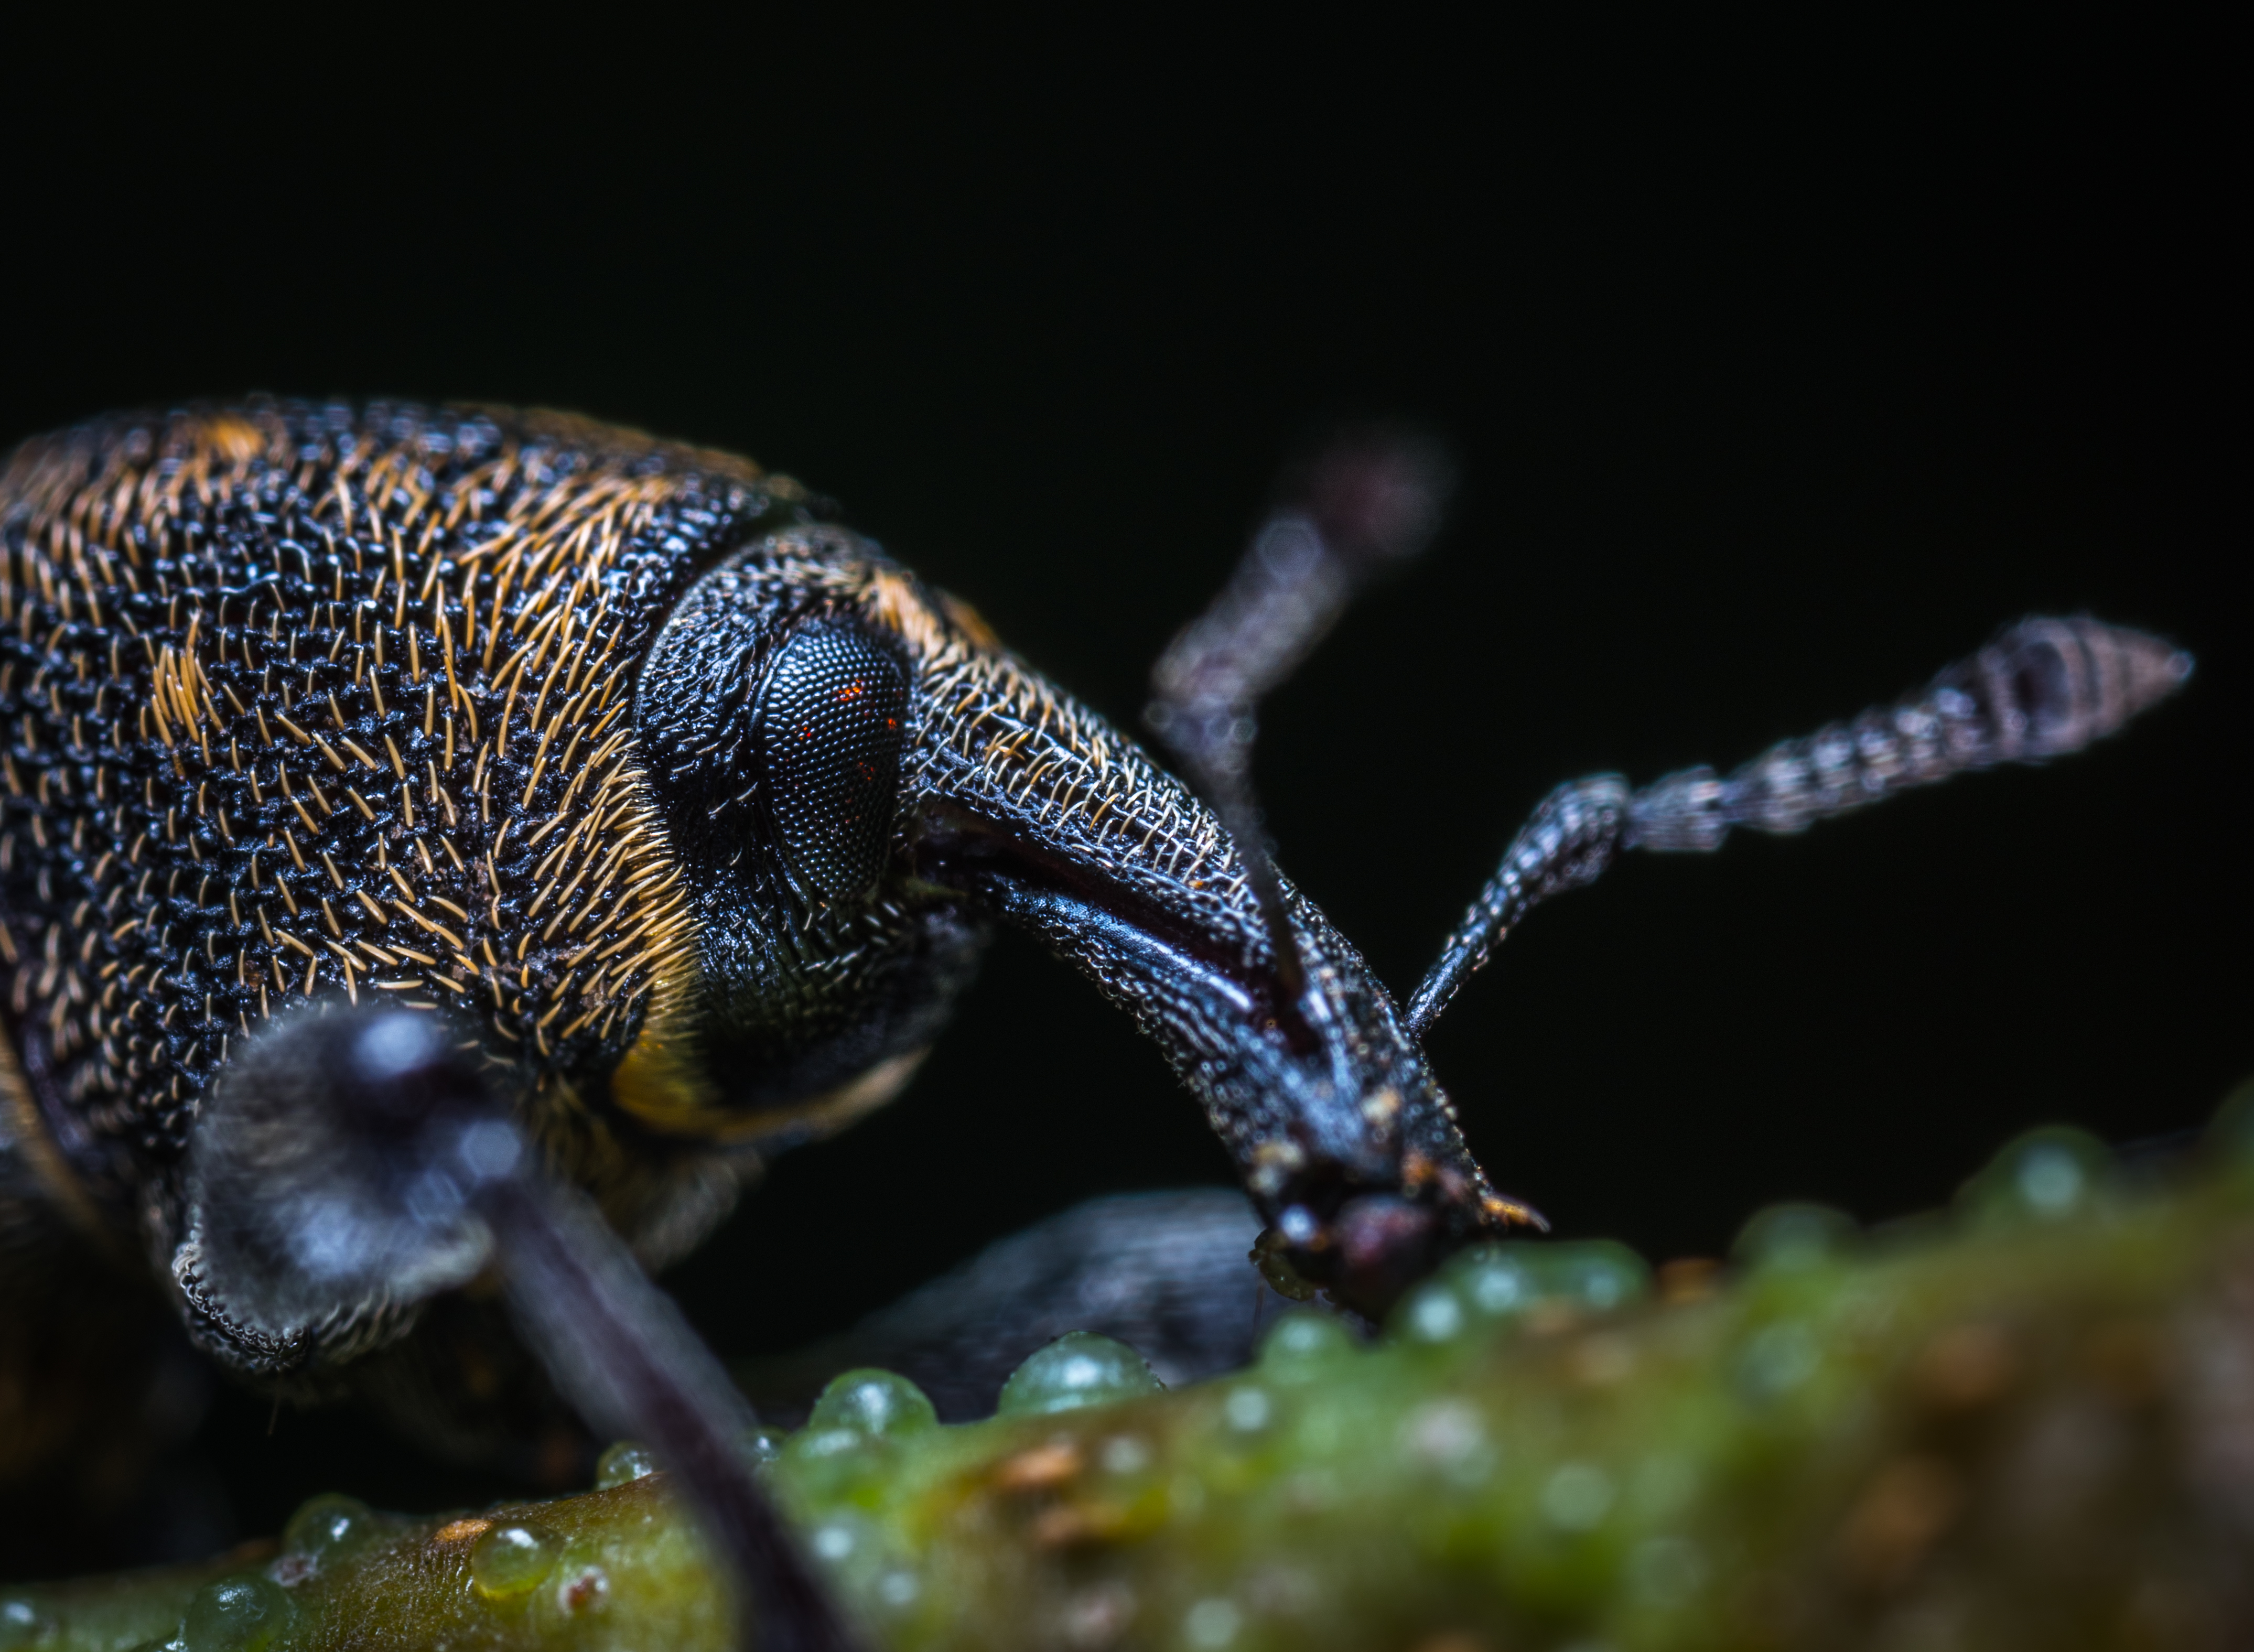
macro, insect, bug, macro photography, close up, invertebrate, photography, fauna, weevil, organism, wildlife, pest, membrane winged insect, beetle